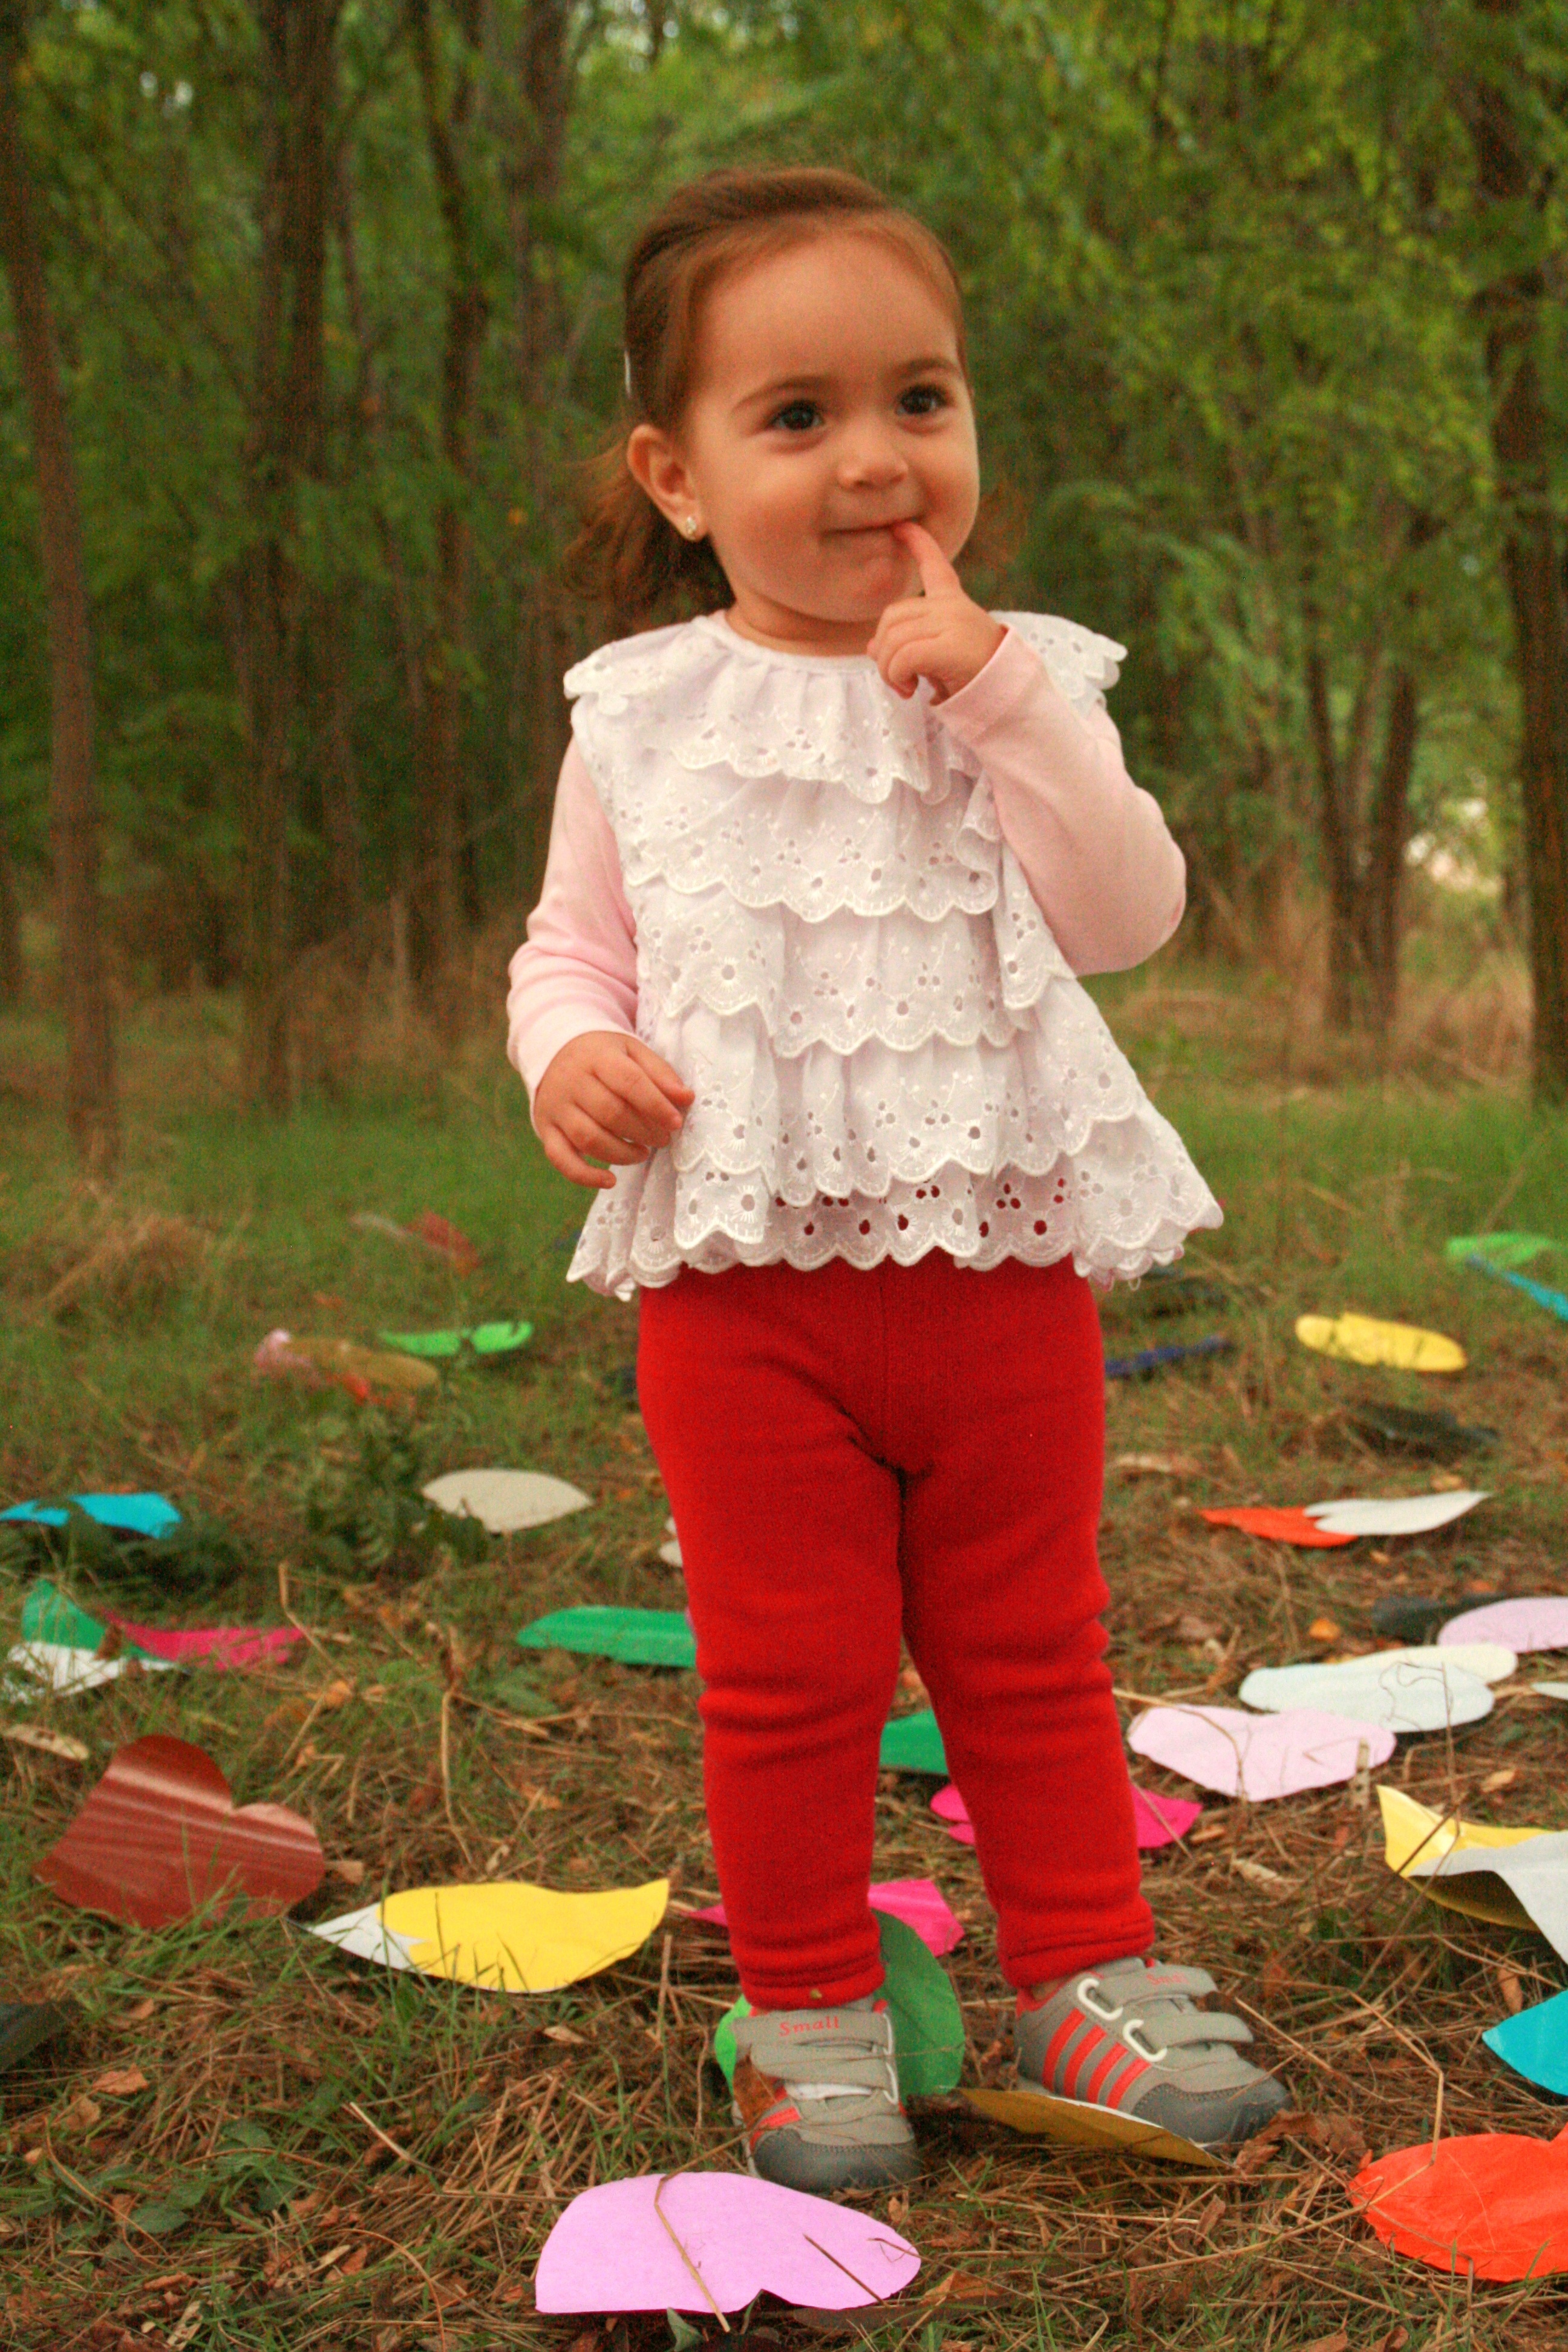
person, girl, play, flower, heart, pattern, spring, autumn, child, season, coloring, toddler, innocence, bebe, human positions